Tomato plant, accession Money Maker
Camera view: bottom (45 deg); turntable rotation: 300 degrees
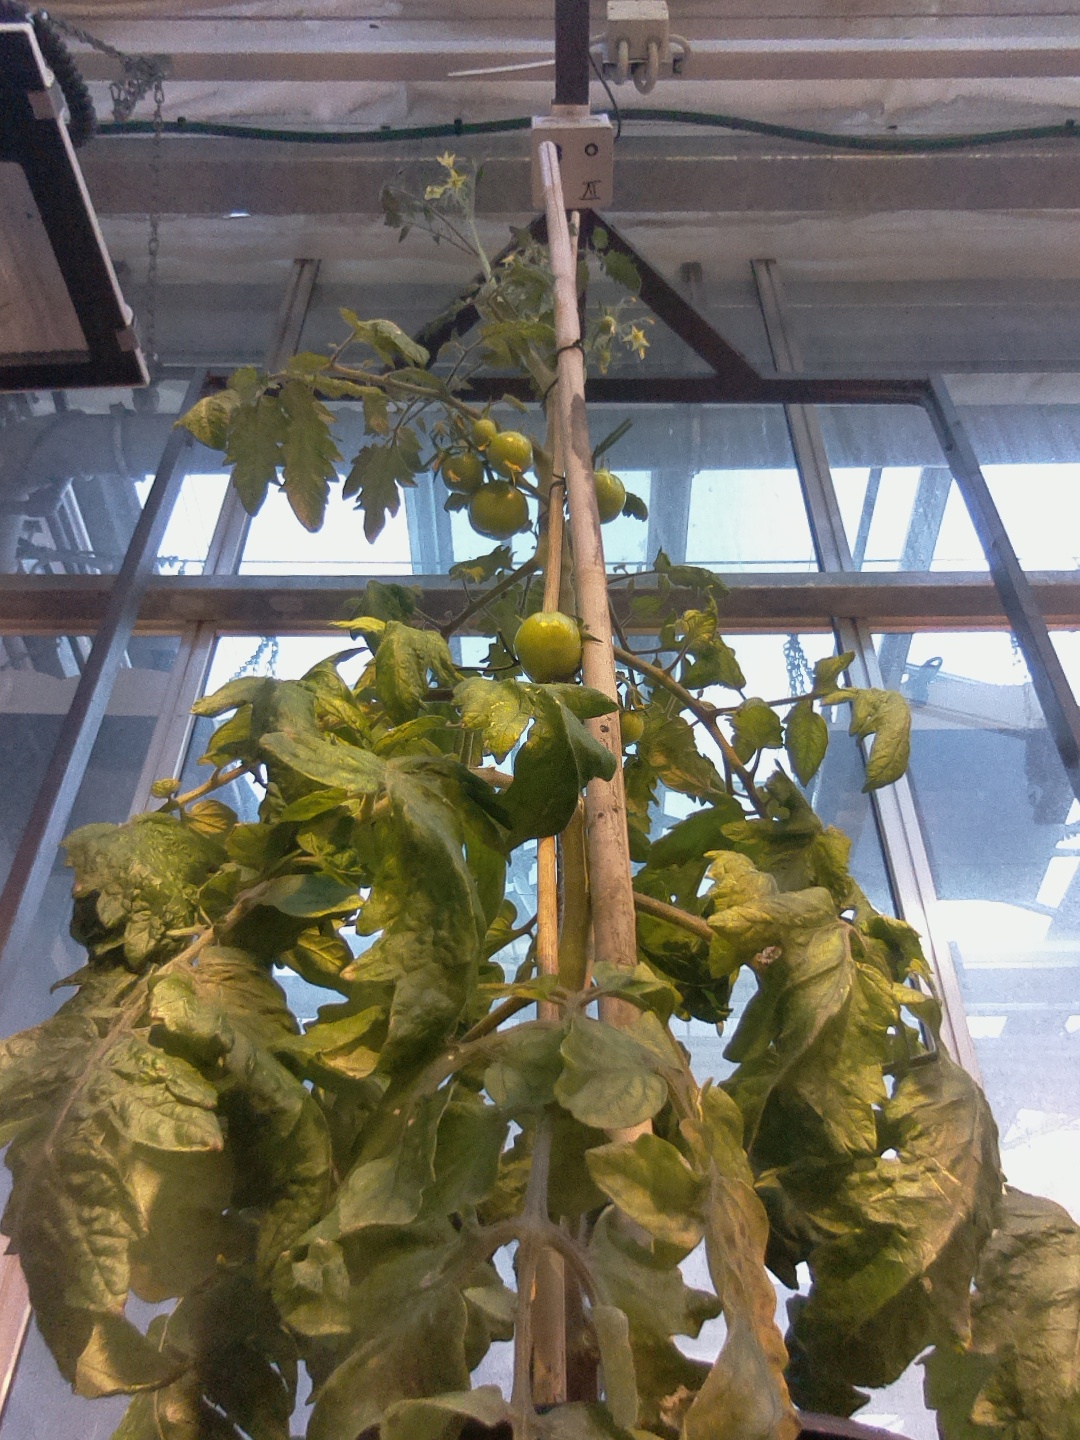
BBCH growth stage 73: 30%-40% of final fruit size